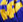
Number: 4